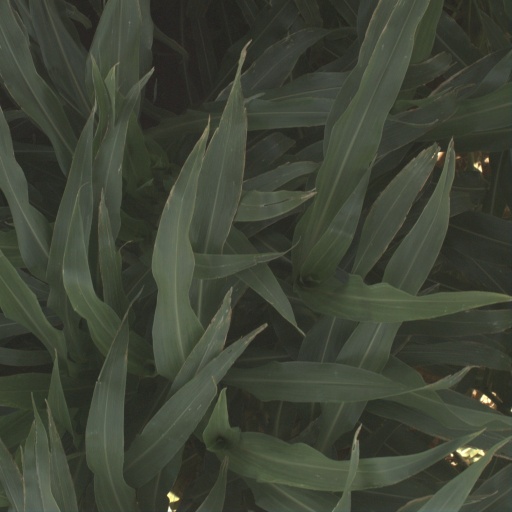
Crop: sorghum